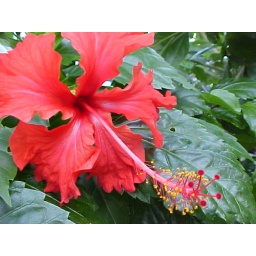
Sometimes the one flower in the green appears more beautiful than one among manyold camera